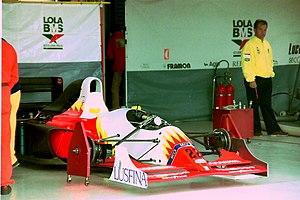
La Lola T93/30 est une monoplace de Formule 1 conçue par le constructeur automobile britannique Lola Cars pour le compte de l'écurie italienne Scuderia Italia, dans le cadre du championnat du monde de Formule 1 1993. Conçue par l'ingénieur britannique Eric Broadley, elle est pilotée par les Italiens Michele Alboreto, en provenance de Footwork Racing, et Luca Badoer, qui fait ses débuts dans la discipline.